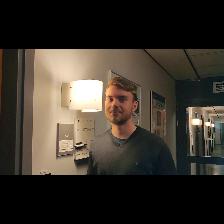
Label: Human